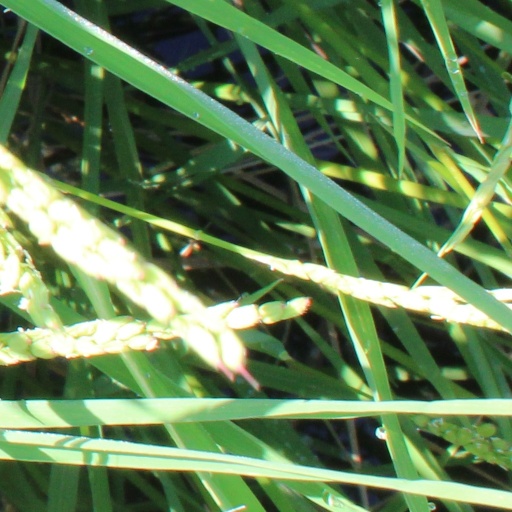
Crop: rice